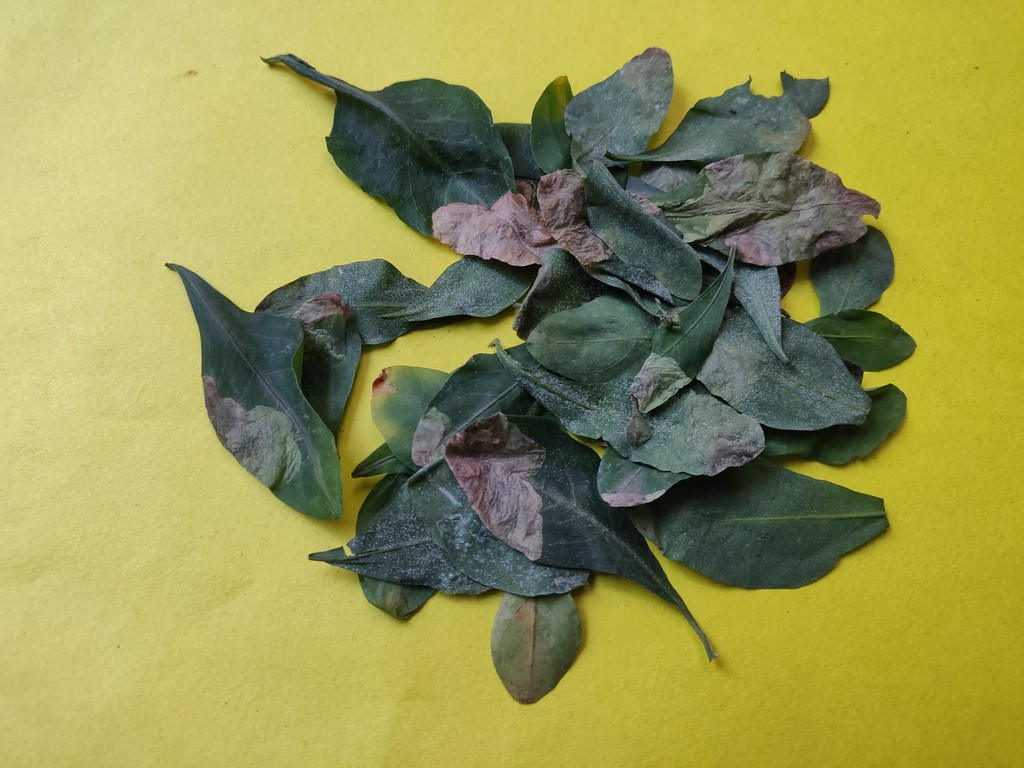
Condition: Unhealthy
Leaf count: multiple
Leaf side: unknown